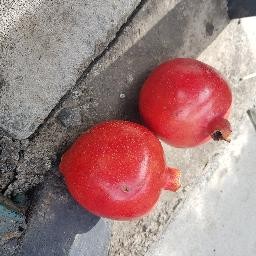
Fruit: Pomegranate
Quality: Good